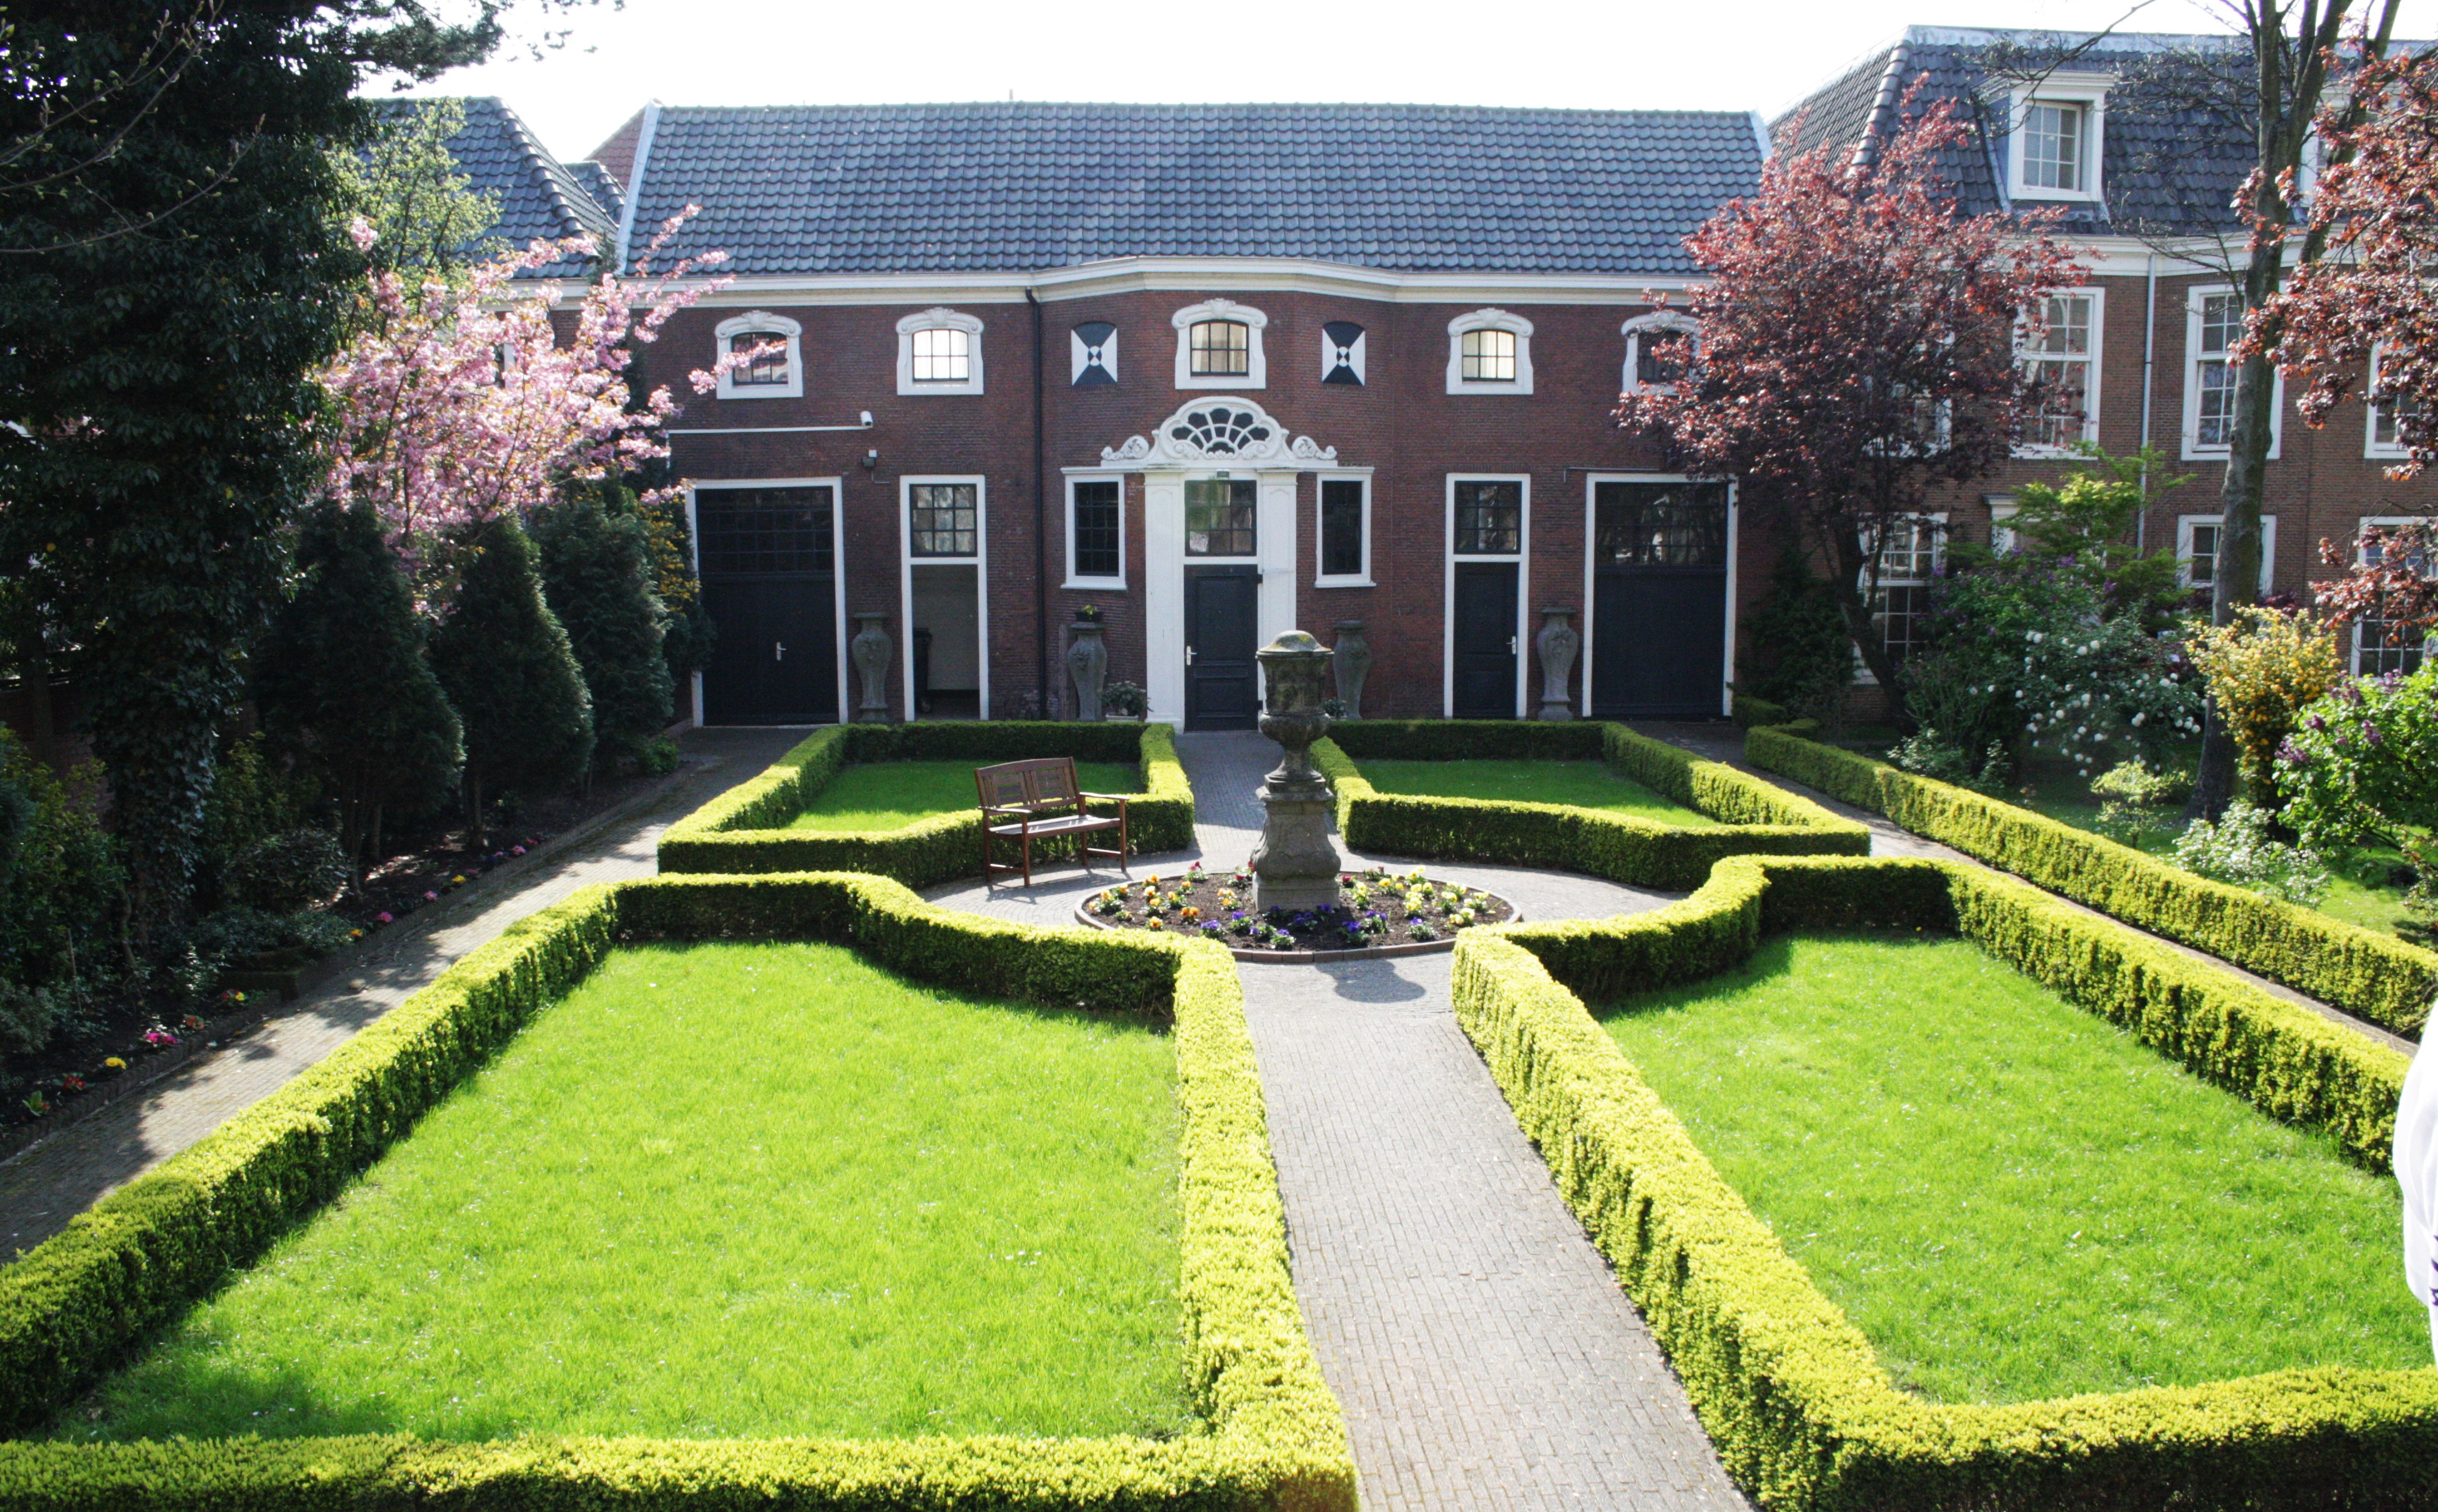
grass, lawn, mansion, house, home, walkway, summer, environment, green, backyard, residence, property, garden, landscaping, courtyard, luxury, shrub, estate, yard, manor house, hedges, outdoor structure, landscape architect, garden designer